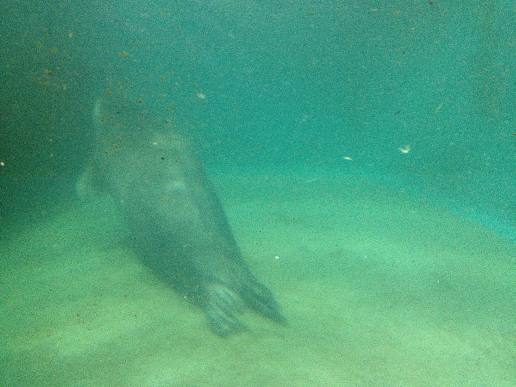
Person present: No